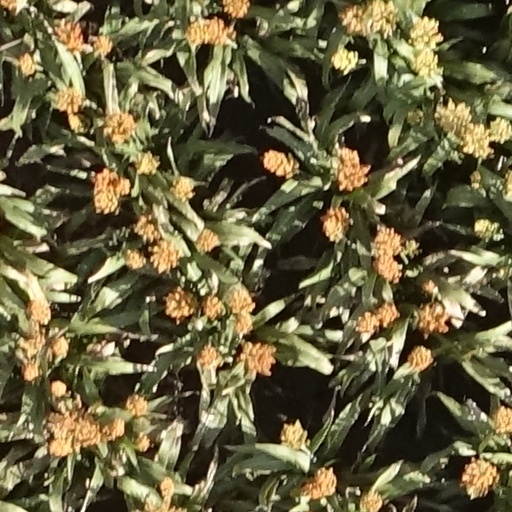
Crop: sorghum